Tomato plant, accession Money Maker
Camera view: vertical (180 deg); turntable rotation: 240 degrees
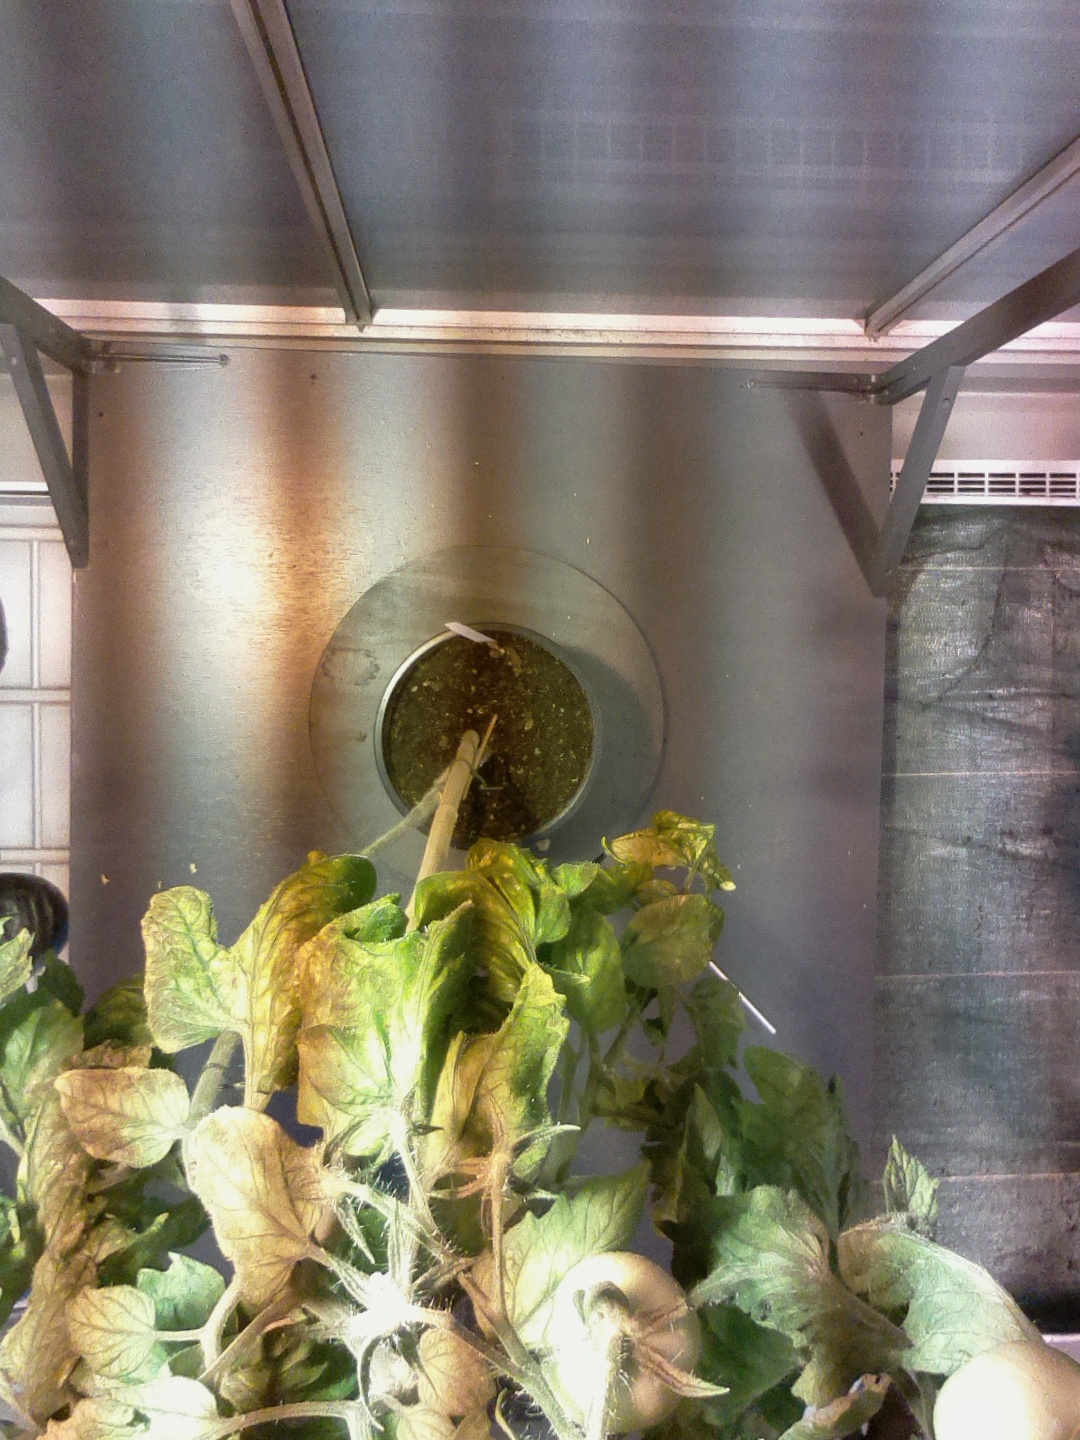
BBCH growth stage 74: 40%-50% of final fruit size